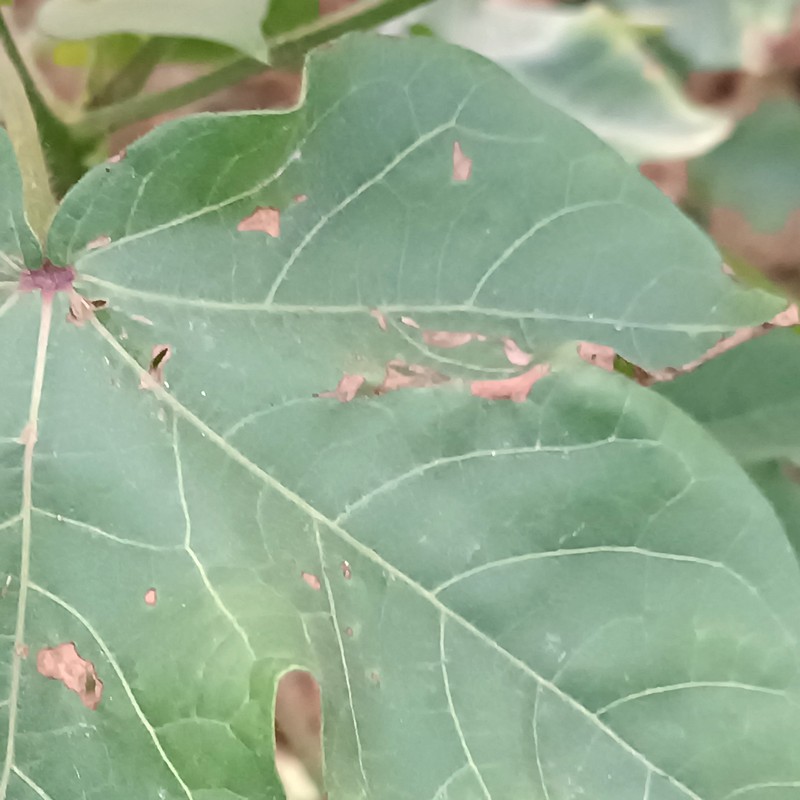
Label: Leaf Hopper Jassids